Bhupal Singh

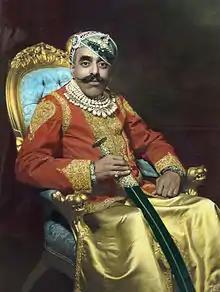
Bhupal Singh

Shri Maharana Sir Bhupal Singh Bahadur KCIE (1884 – 4 July 1955), also spelt Bhopal Singh, was the ruler of the Indian princely state of Udaipur (or Mewar) from 1930 and also Rajpramukh of Rajasthan from 1948 until his death on 4 July 1955.